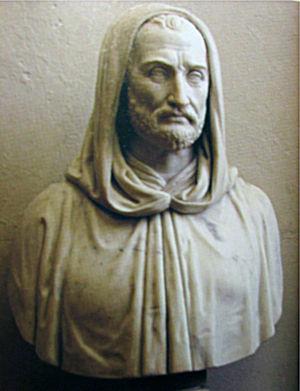
Ambrogio Calepino est un savant et religieux augustin italien.